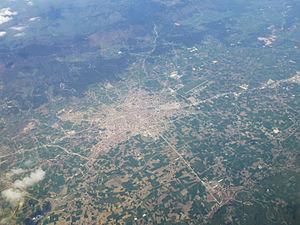
Vue aérienne entre Ankara et Istanbul Türkçe: Bolu şehir merkezinin GB-KD yönlü uçaktan görünüşü.